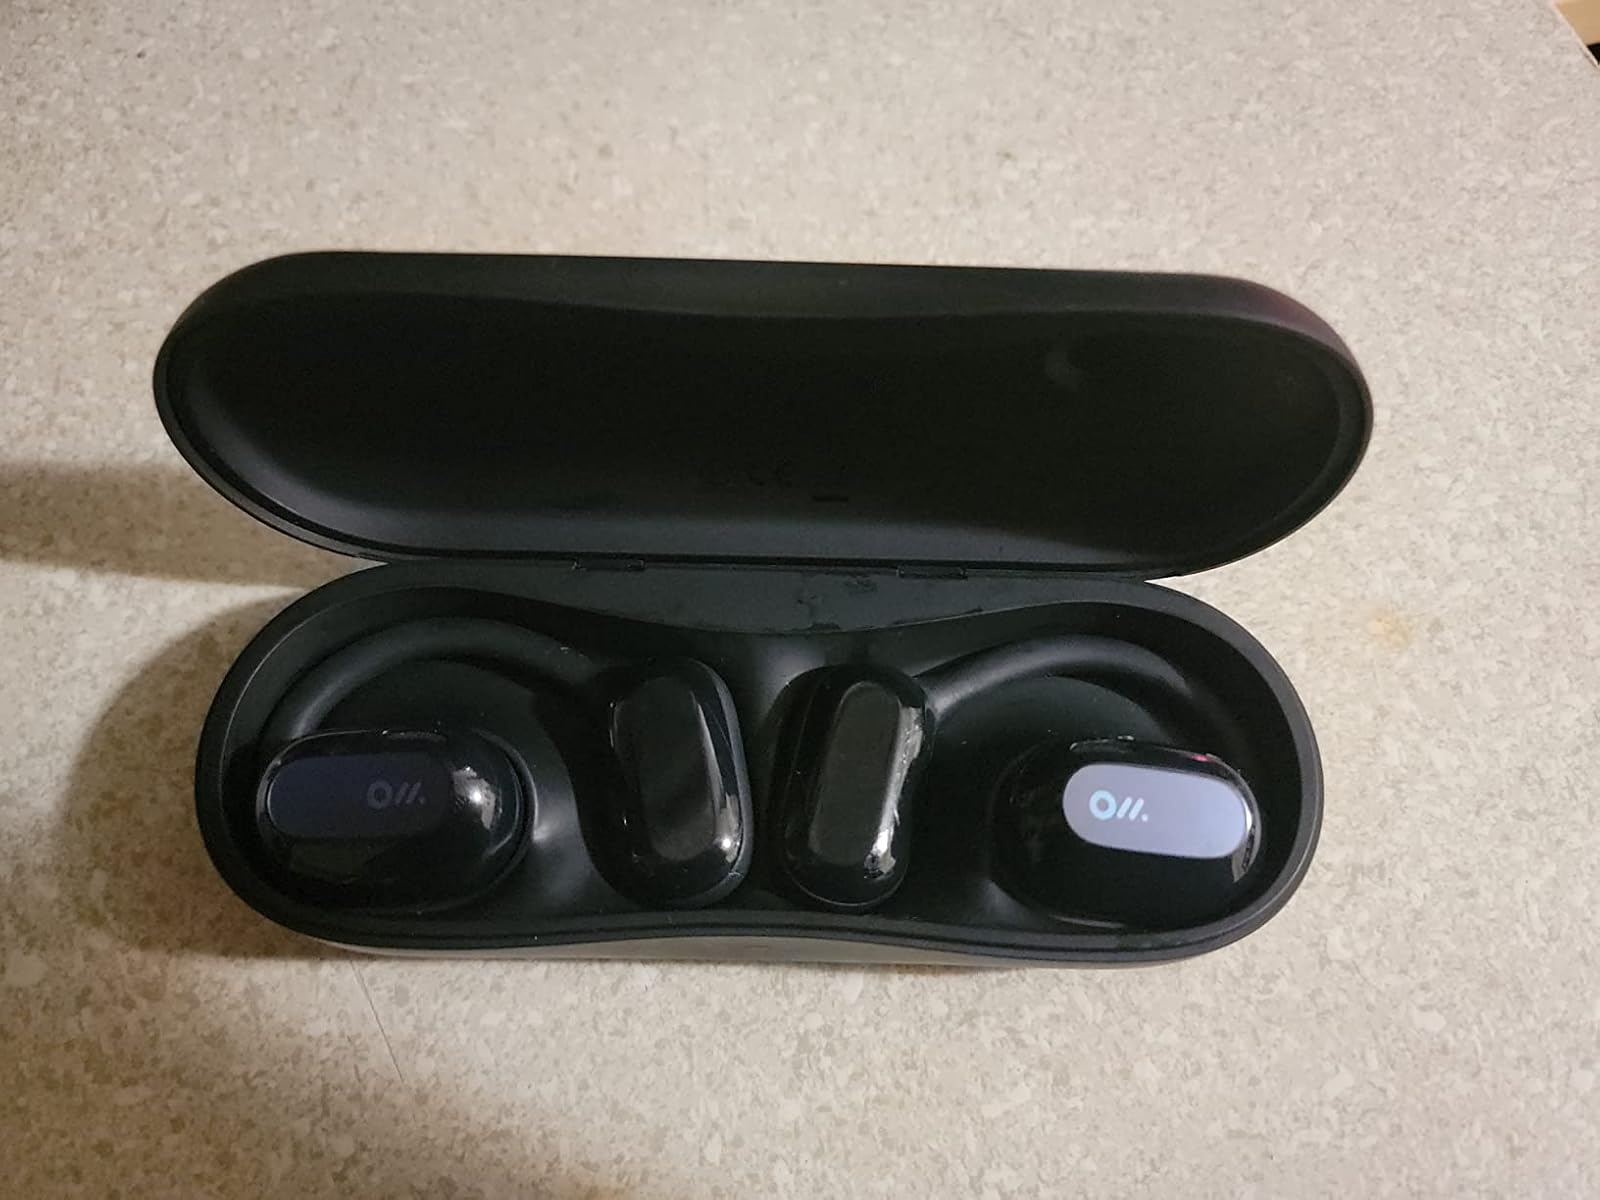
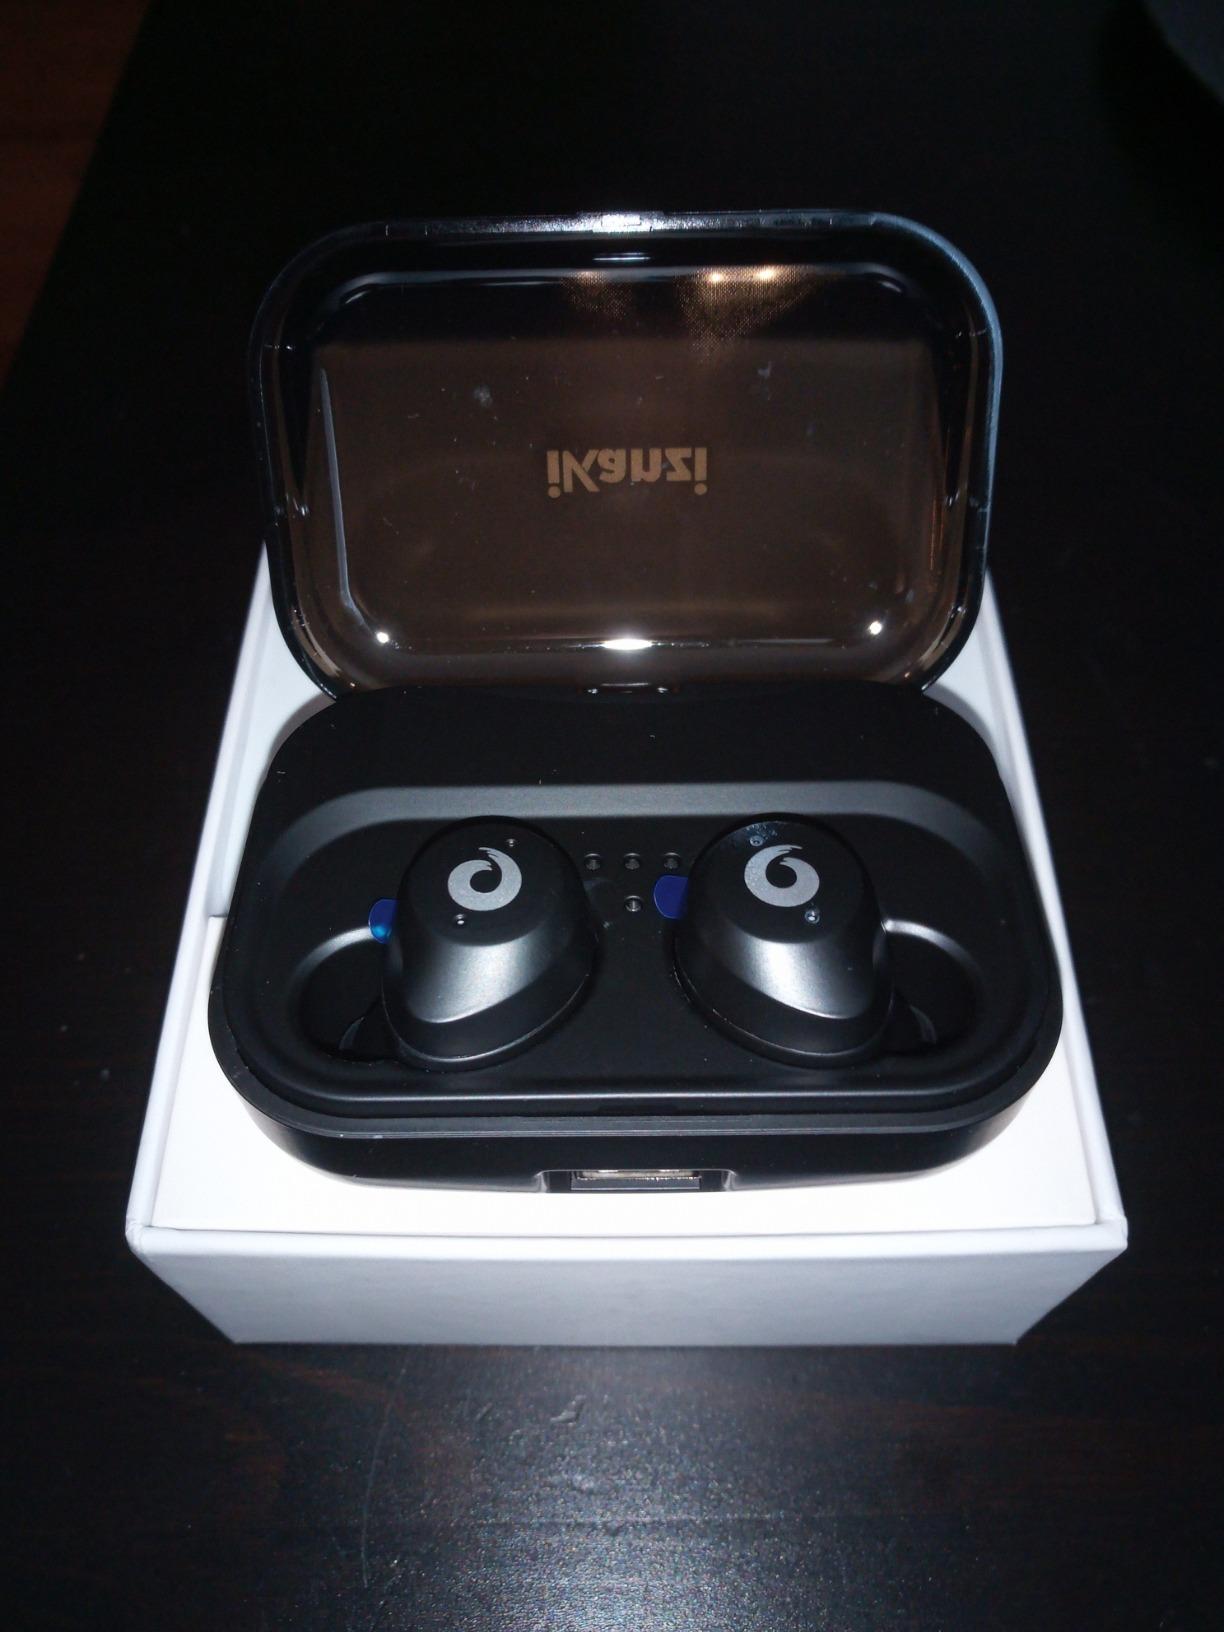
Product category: earbuds
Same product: no